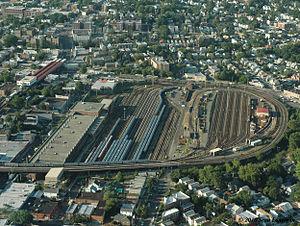
Le métro de New York possède 22 ateliers de réparation, ou centre de maintenances, qui sont répartis en 2 groupes: 11 ateliers pour la Division A et 11 pour la Division B.